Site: brandenburg
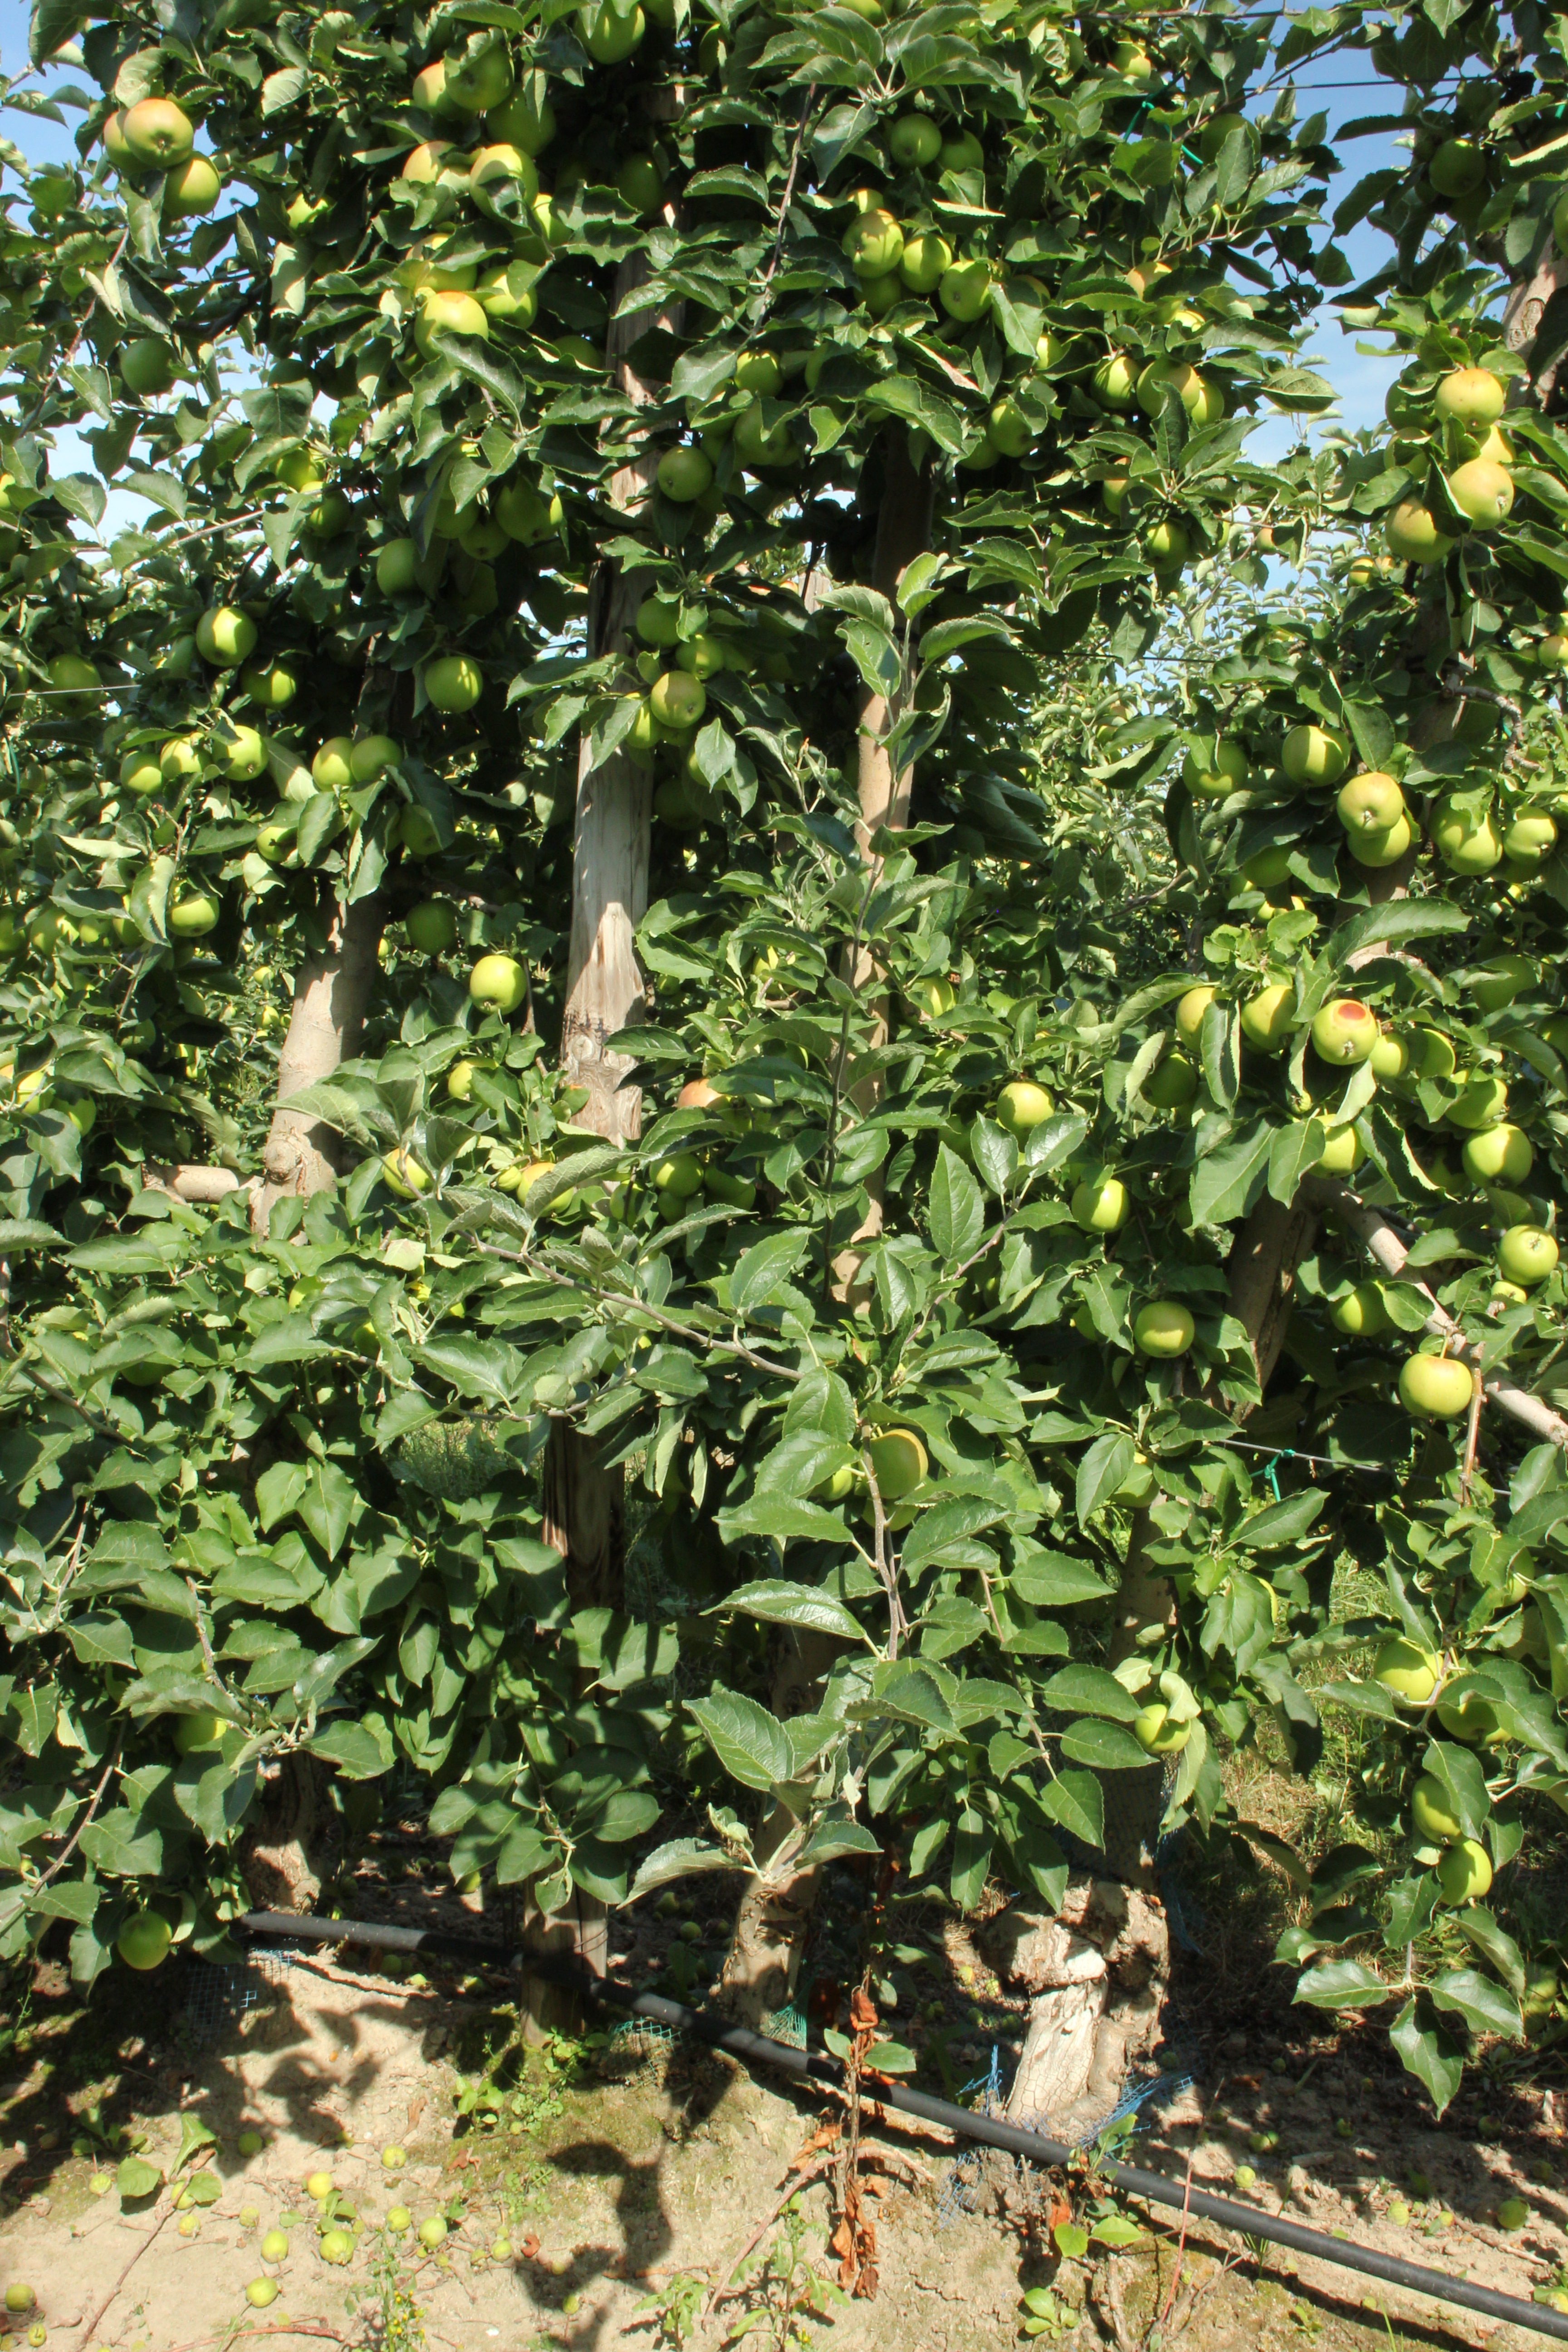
Growth stage (BBCH 77): Development of fruit